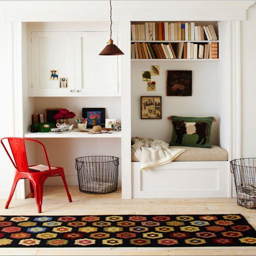
how to fit a nook into the smallest of spaces if you live in a smaller home , this may seem like an impossible dream -- which is why we 've rounded up these ways to add a reading nook to even the smallest of spaces .